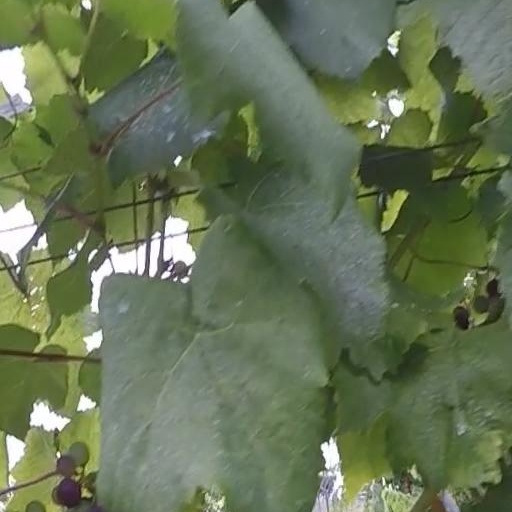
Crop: grape